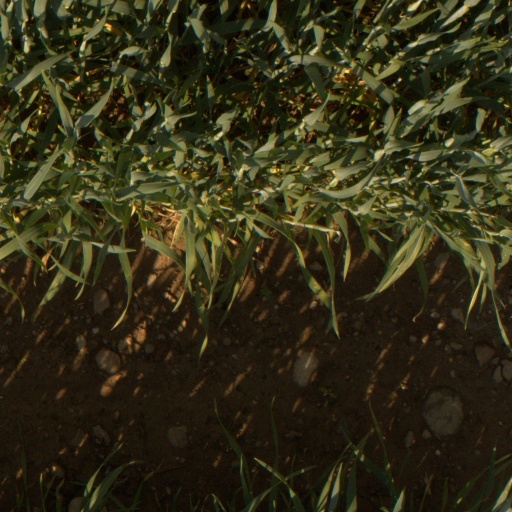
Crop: wheat